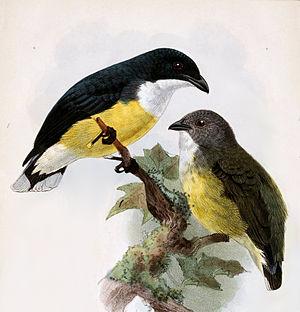
Le Dicée de Ceylan est une espèce de passereau placée dans la famille des Dicaeidae.